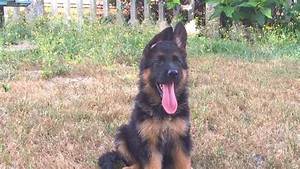
Label: cane